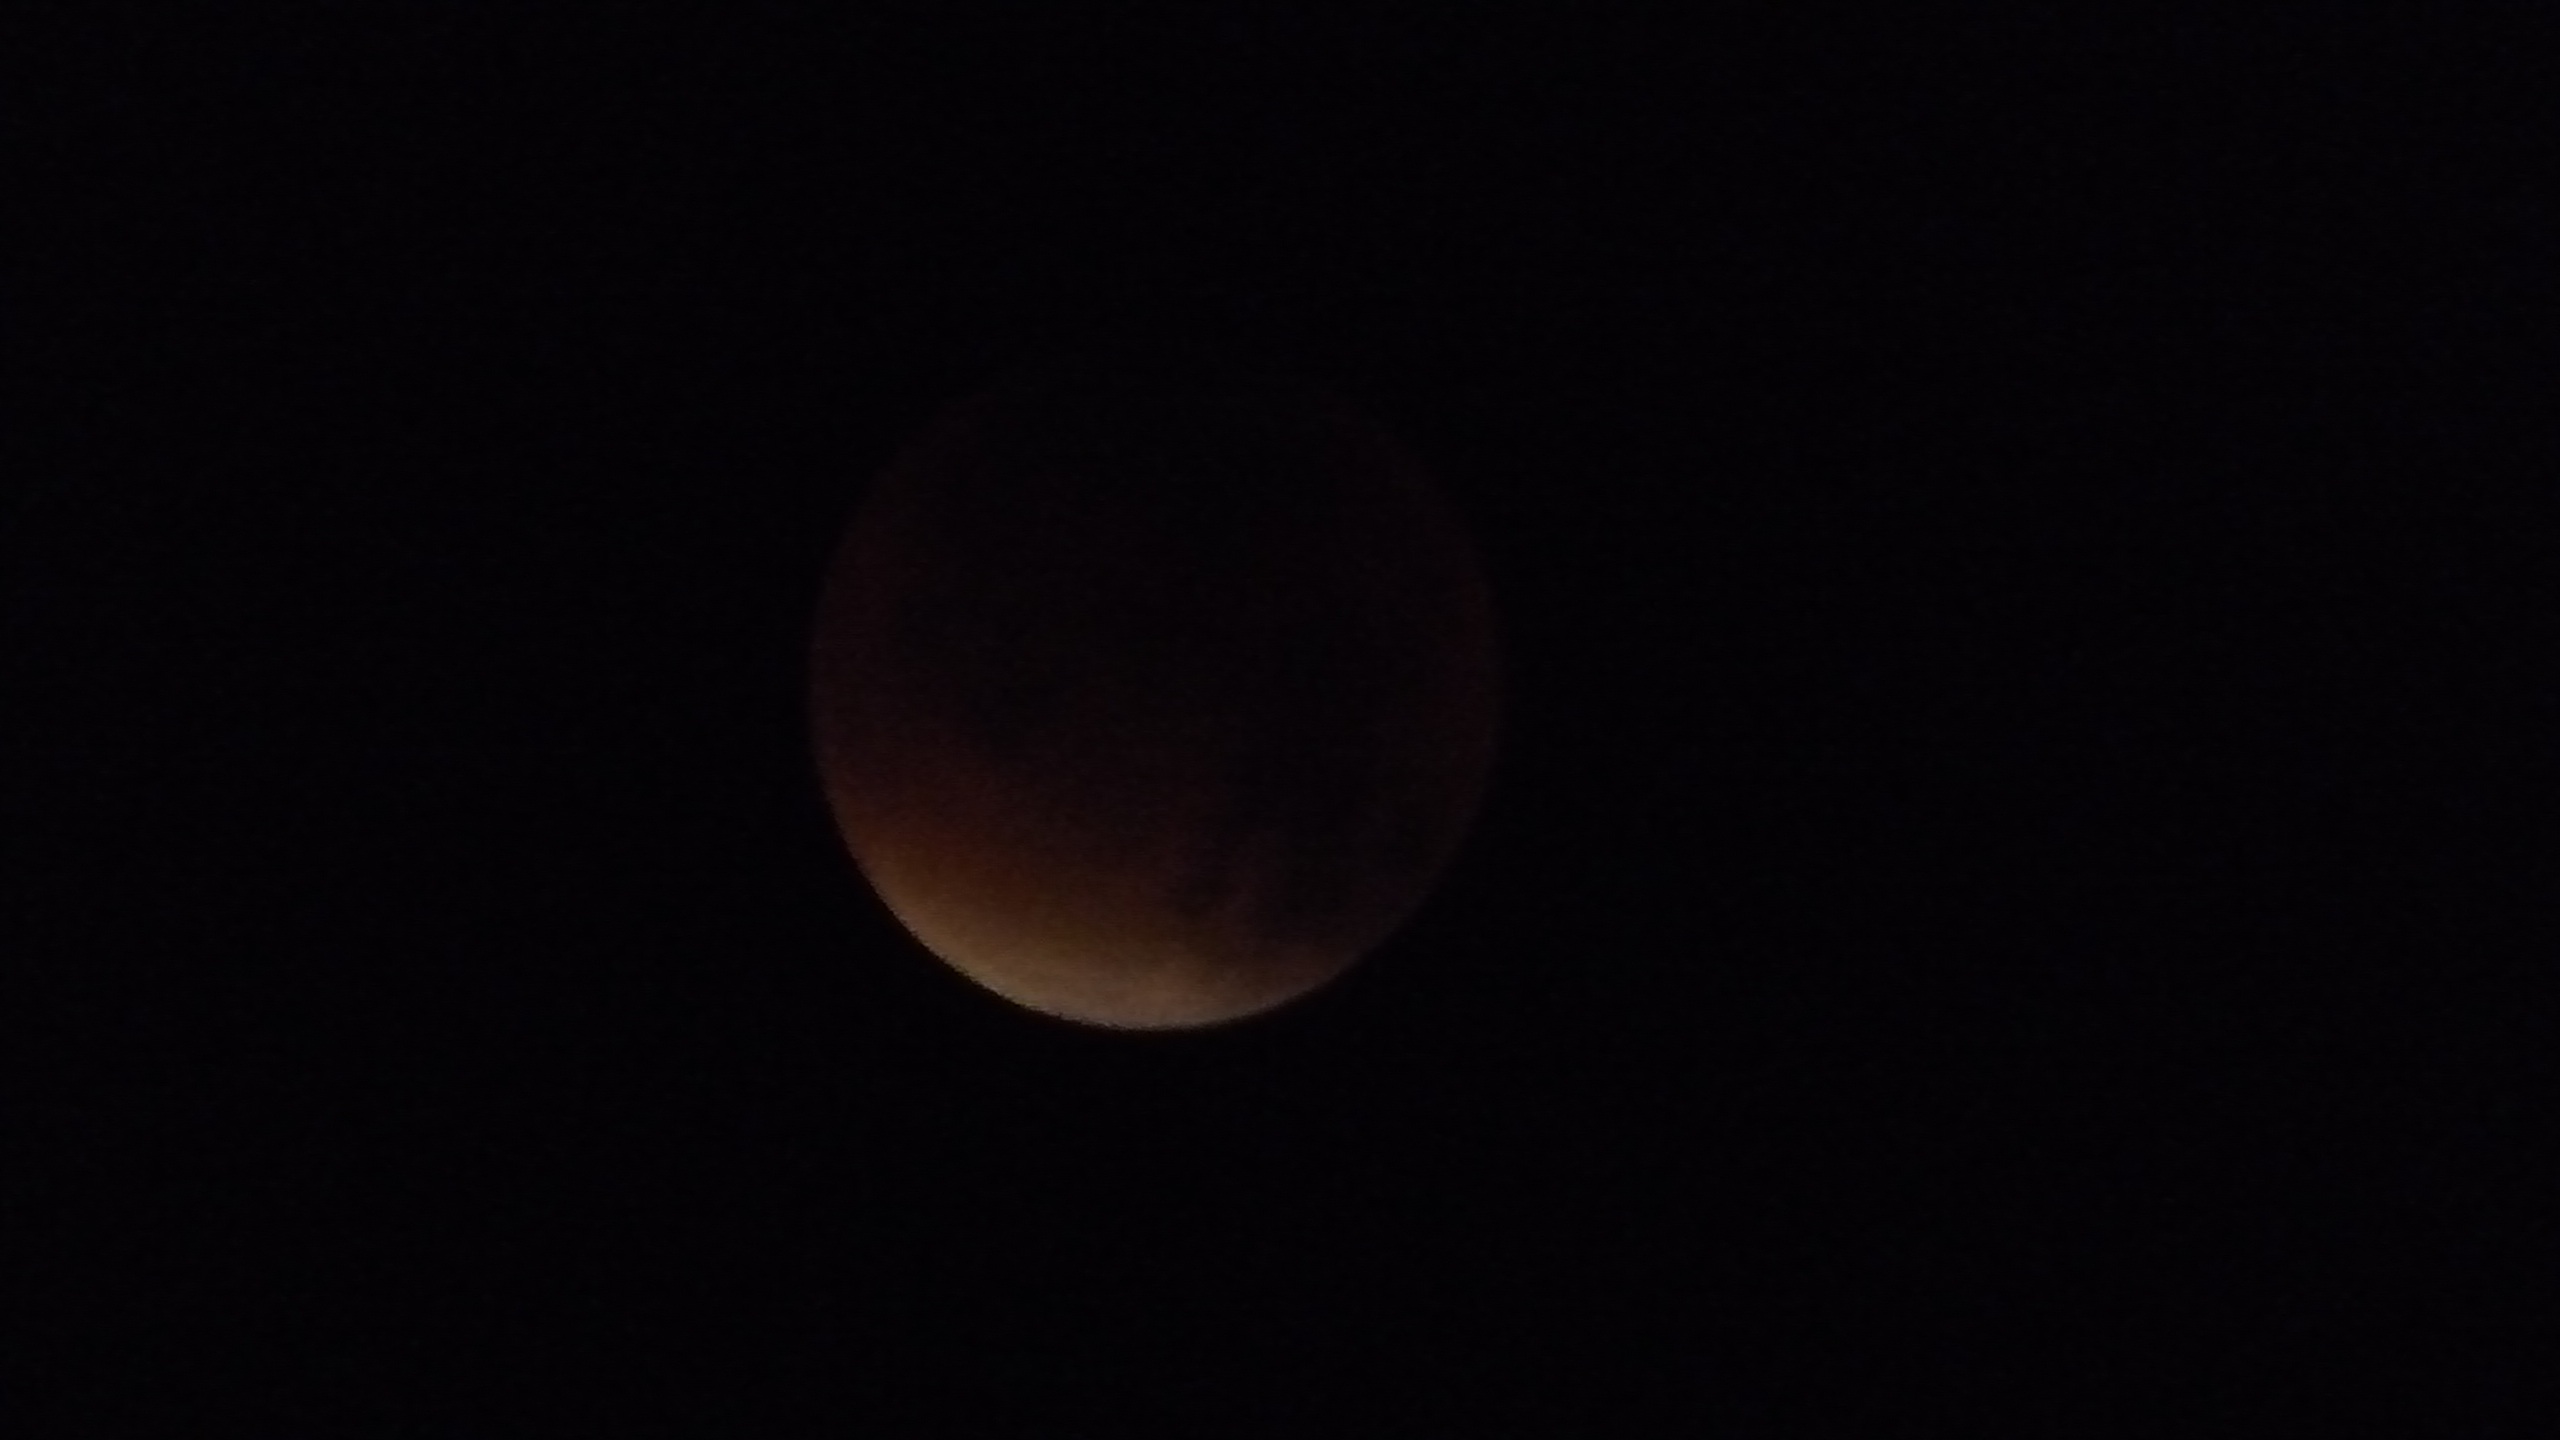
atmosphere, darkness, moon, circle, event, lunar eclipse, celestial event